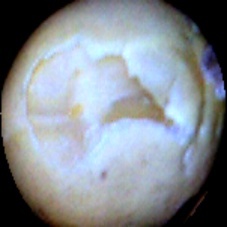
Label: Skin-damaged